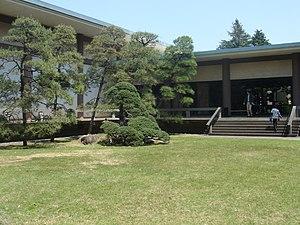
Le musée Gotoh est un musée privé situé dans le quartier Kaminoge de Setagaya à la périphérie sud-ouest de Tokyo.
Cette liste présente les musées et les galeries d'art situés à Tokyo.